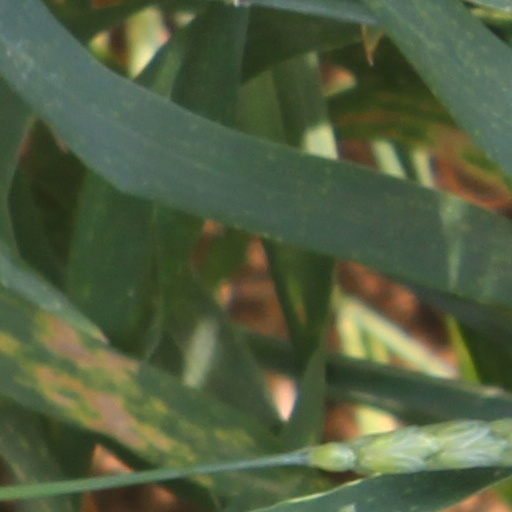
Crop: wheat